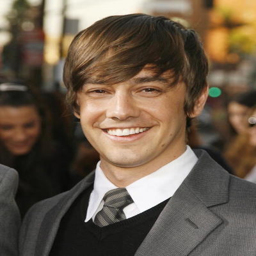
tv writer at the premiere .